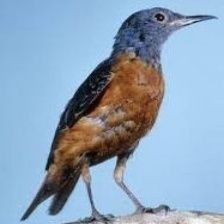
Species: CAPE ROCK THRUSH
Scientific name: MONTICOLA RUPESTRIS